The Auchter Company

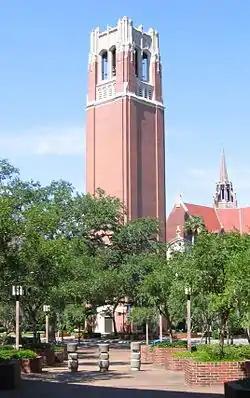
Century Tower, at the University of Florida, built by The Auchter Company

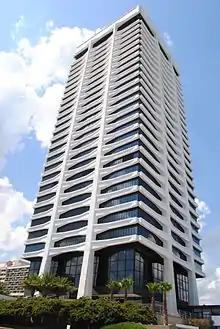
Riverplace Tower in Jacksonville

George David Auchter was born on January 6, 1889, in Jersey City, New Jersey. The oldest of three children, his father was an engineer. Auchter also trained as an engineer at Rutgers College and was living in Red Bank, New Jersey, when his employer sent him to Florida to work on a bridge project in the early 1920s. At the time, construction in Florida was booming and Auchter saw an opportunity because Jacksonville was "The River City" and Auchter knew bridge construction. He received Florida engineering license #375 in 1922, and initially concentrated on bridges and overpasses, founding the George D. Auchter Company in 1929. George Sr. died in 1974 when George Jr. was running the business.